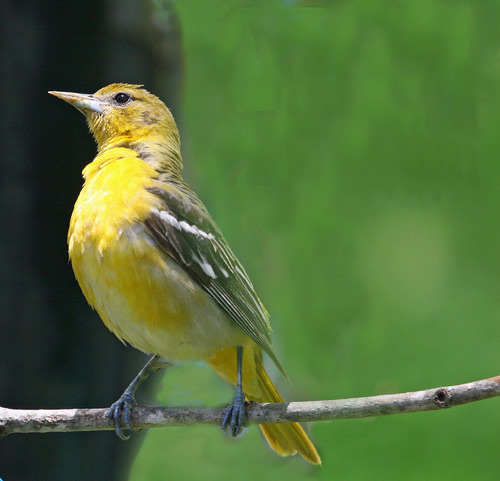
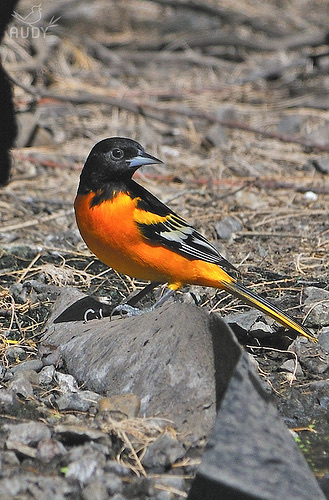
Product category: misc
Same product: yes